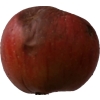
Label: Apple 17